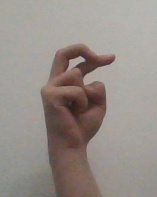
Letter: zay